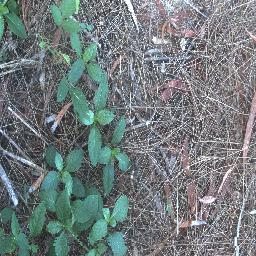
Label: negative